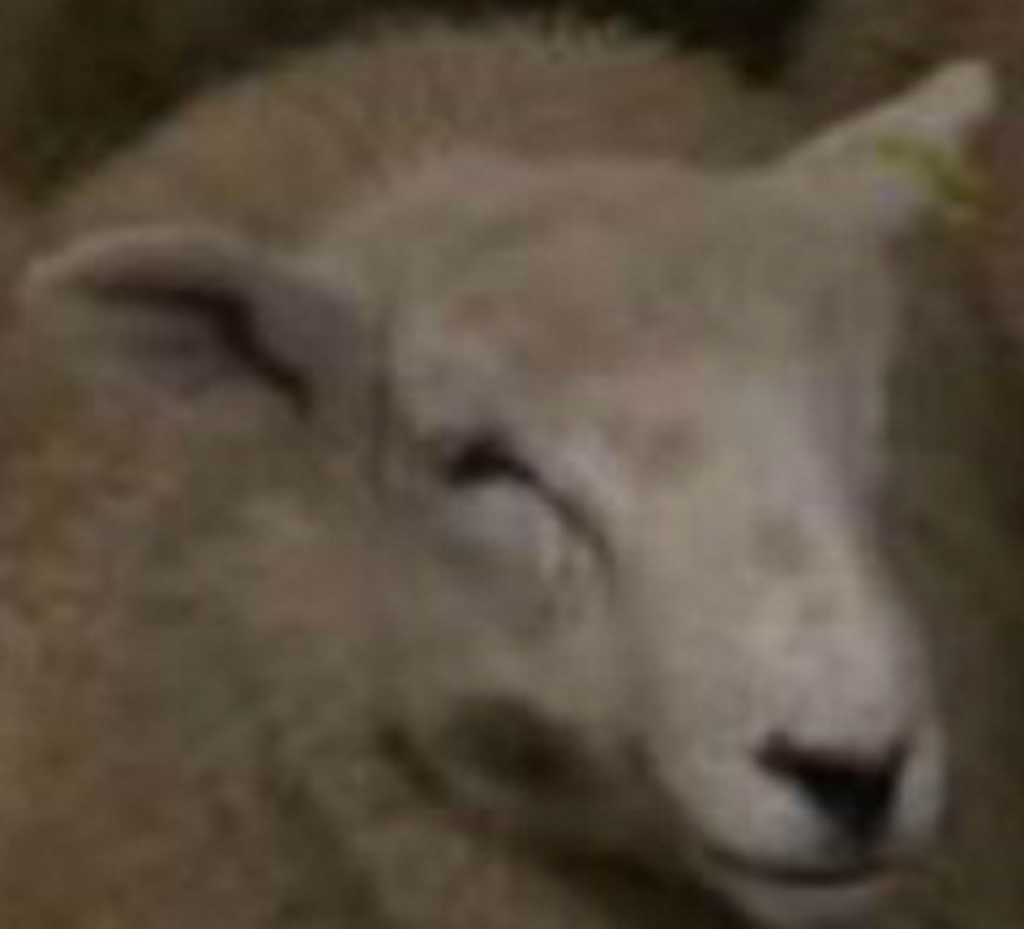
Label: pain